Tonghua

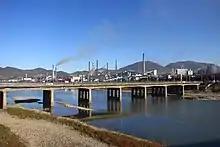
Tonghua Steel Factory

Erdaojiang District has a number of steelworks, and tens of thousands of steelworkers are employed locally. In July 2009, workers at Tonghua Iron and Steel Group rioted "(See main article)" at news of a takeover deal by privately owned Jianlong Steel, and the general manager of the firm was beaten to death. The unrest reportedly involved 30,000 workers, with up to 100 injured in clashes with police. The takeover was promptly scrapped.